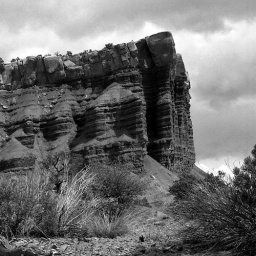
A red rock in Zion NP